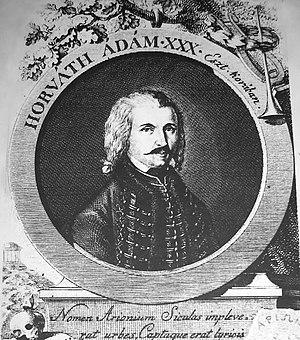
Portrait de M. Ádám Pálóczi Horváth (né à Kömlőd, le 11 mai 1760 et mort à Nagybajom, le 28 janvier 1820), poète hongrois (œuvre dérivée). Magyar: Pálóczi Horváth Ádám (Kömlőd, 1760. május 11. – Nagybajom, 1820. január 28.) magyar költő (másodlagos munka).